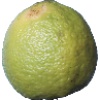
Label: limes